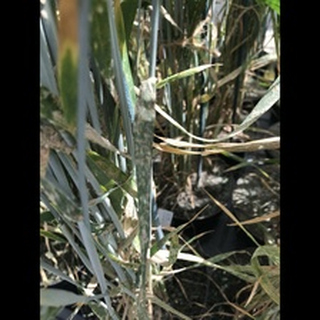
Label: wheat_mildew